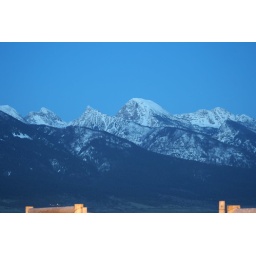
mountains near Flathead lake